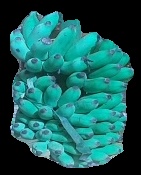
Variety: elakki-bale
Grade: grade2